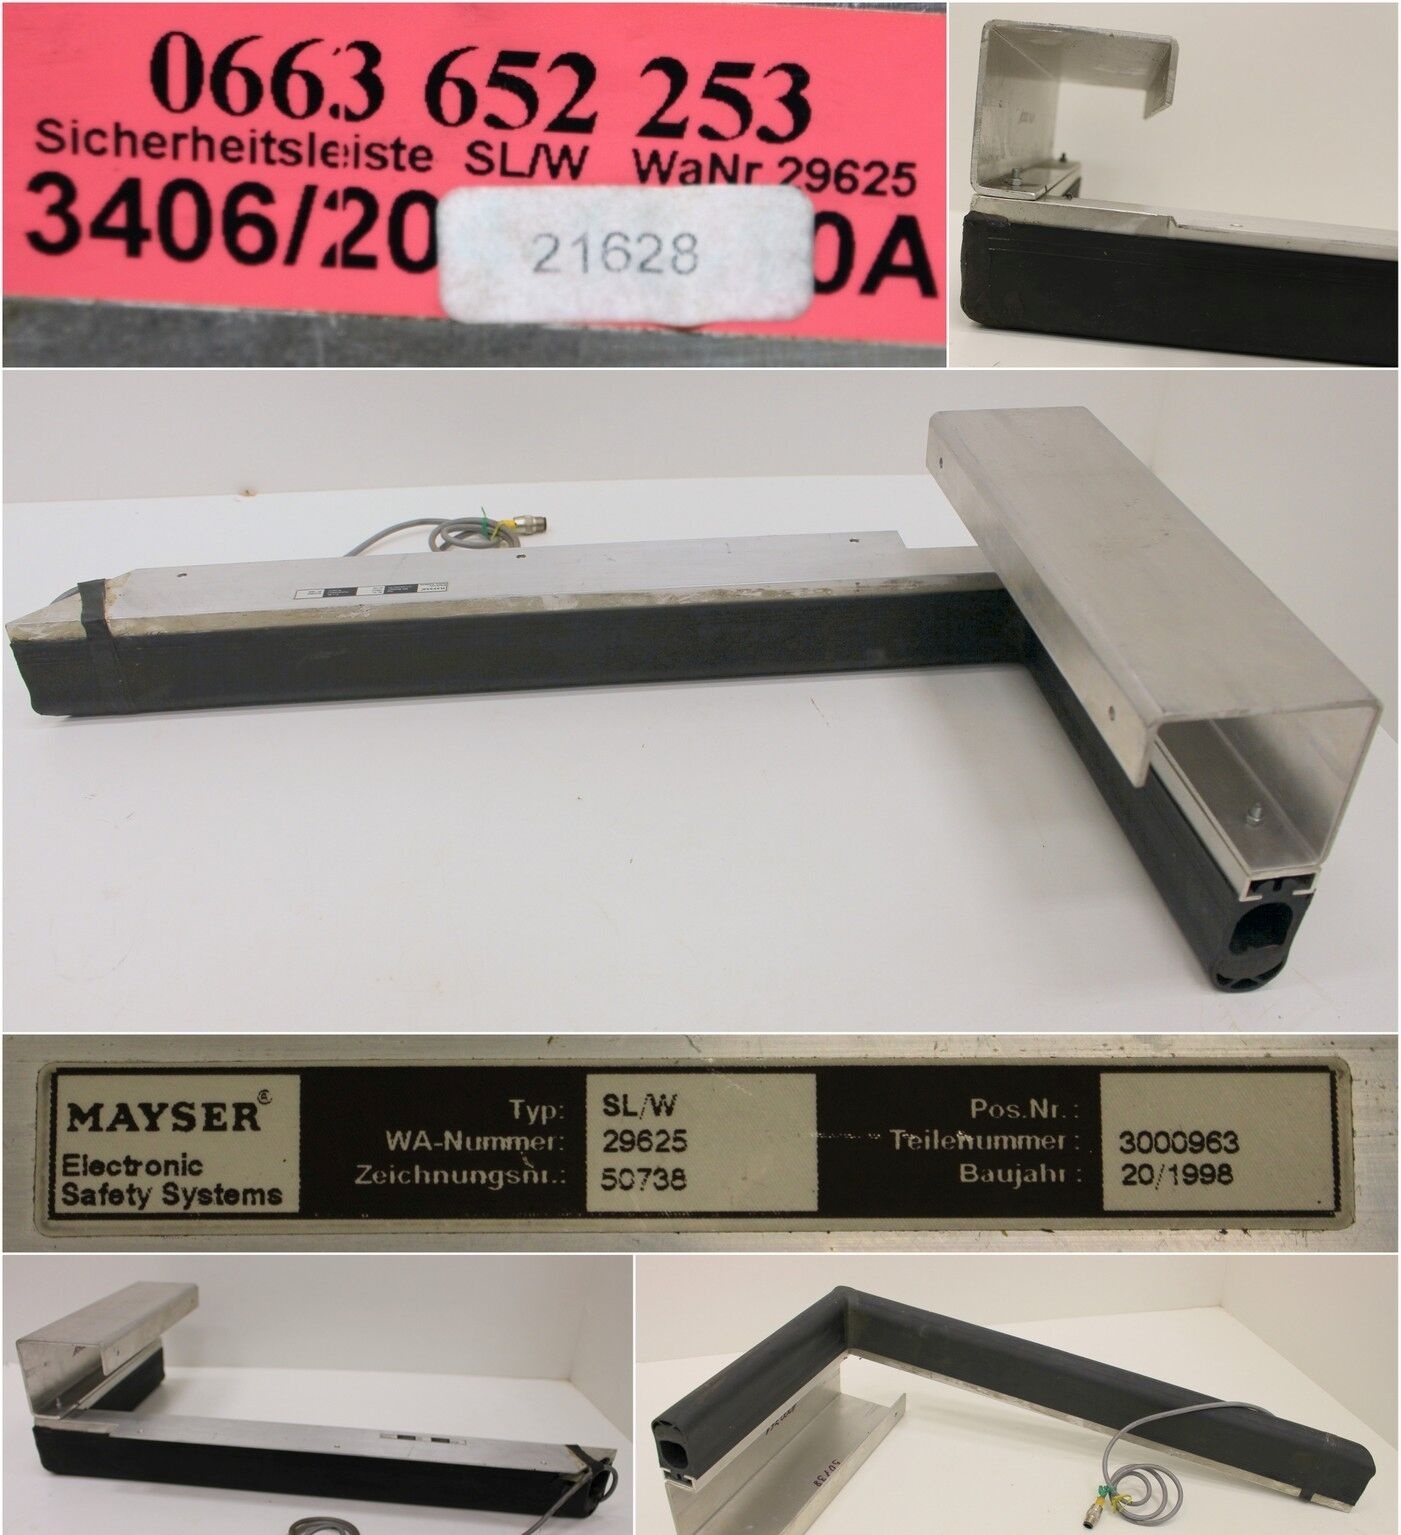
MAYSER Sicherheitsleiste SL / W WA Nr. 29625
Sicherheitsleiste Hersteller: MAYSER Messbereich: SL/W WA Nr. 29625 Lieferumfang: 1 Stück Zustand: - neu - Einlagerungsspuren können vorhanden sein (Herstellungsdatum kann schon älter sein) Alle genannten Markennamen und Bezeichnungen sind eingetragene Warenzeichen ihrer Eigentümer. Die aufgeführten Markennamen und Warenzeichen in unseren Angeboten dienen ausshließlich zur Beschreibung der Produkte. Abbildungen sind symbolisch und dienen ausschließlich zur Präsentation und Beschreibung unserer Produkte.
Brand: Mayser
Category: Hardware > Tools > Measuring Tools & Sensors > Knife Guides